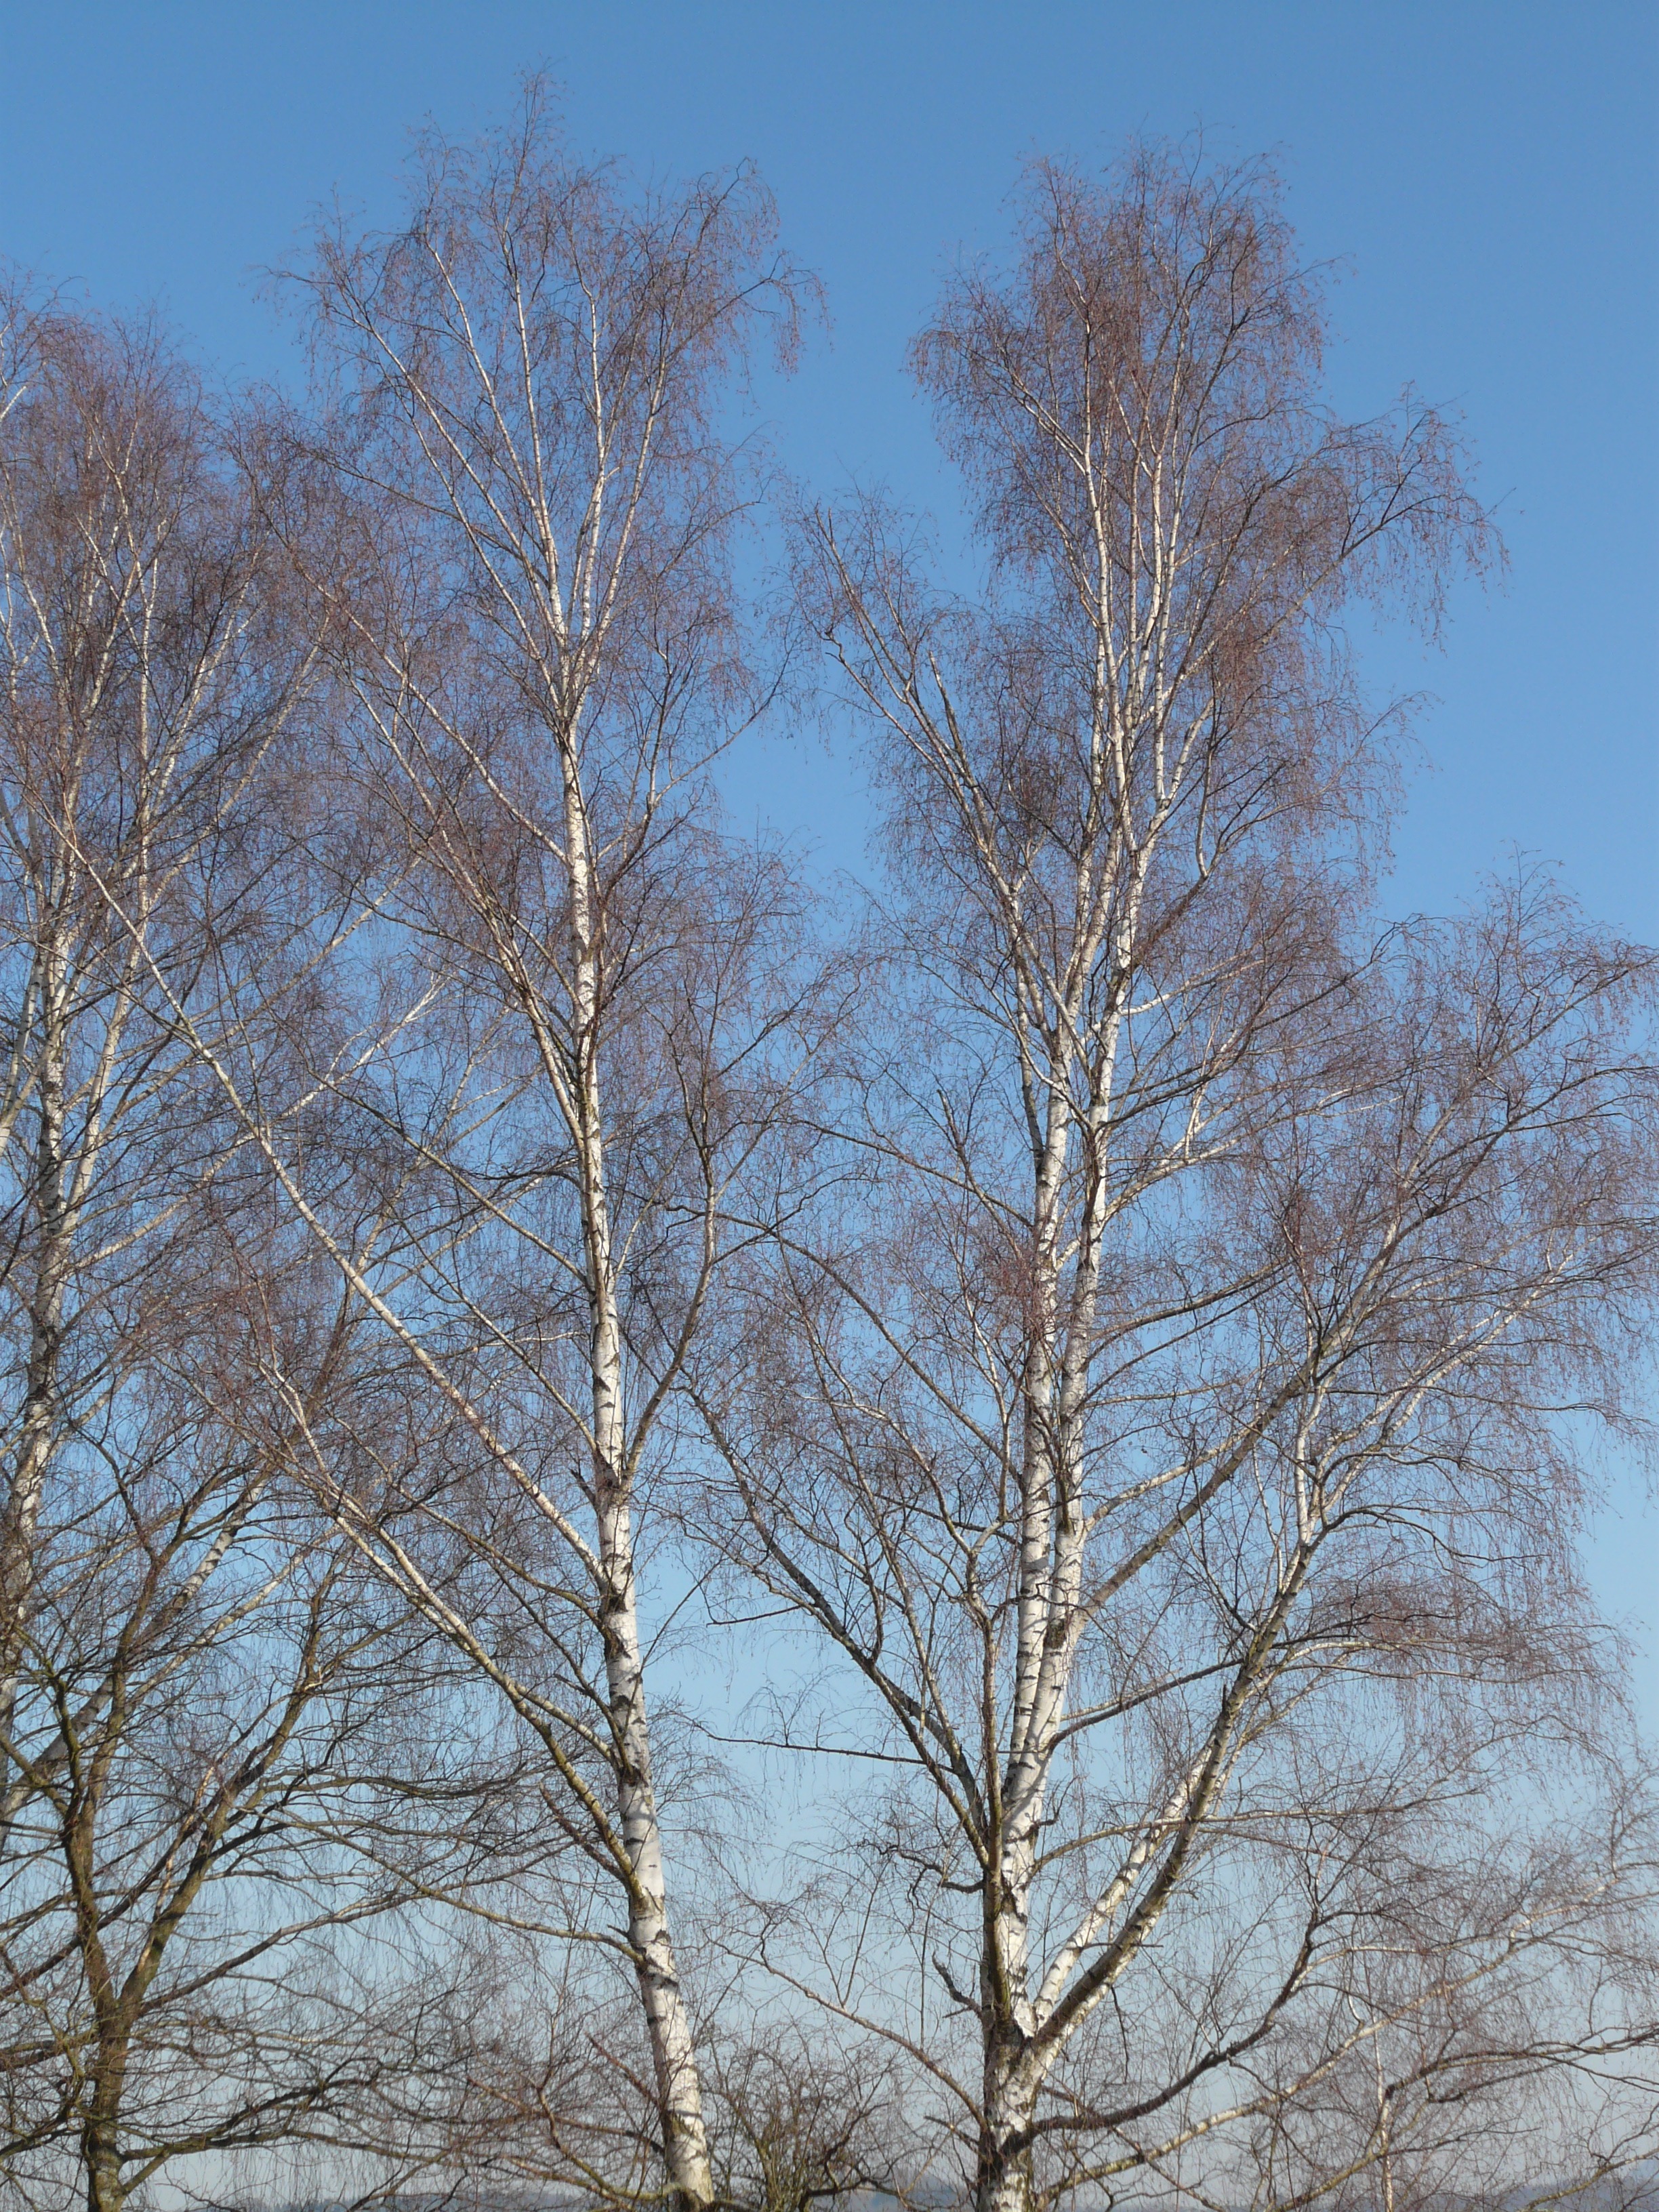
tree, forest, branch, winter, plant, flower, frost, birch, season, twig, trees, aesthetic, branches, ecosystem, ornamental plant, betula, birch grove, ornamental tree, flowering plant, grove of trees, woody plant, land plant